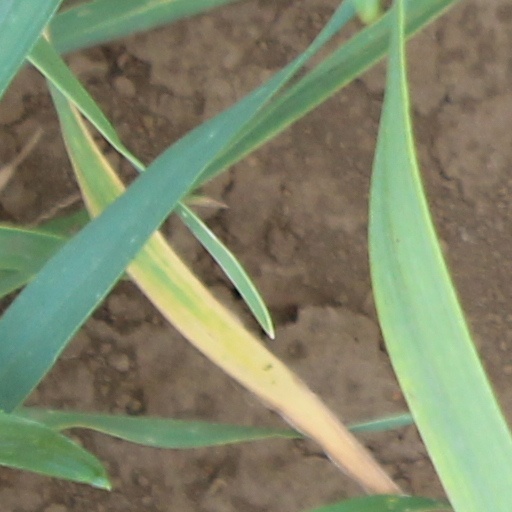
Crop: wheat